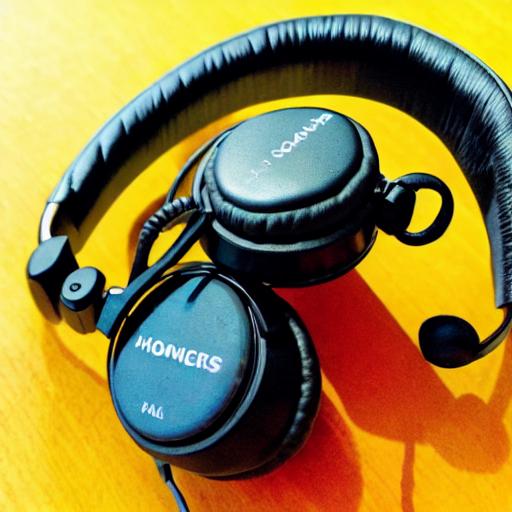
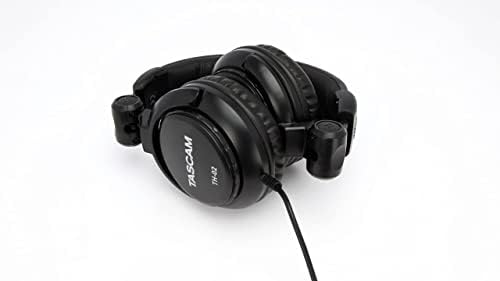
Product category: headphones
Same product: no